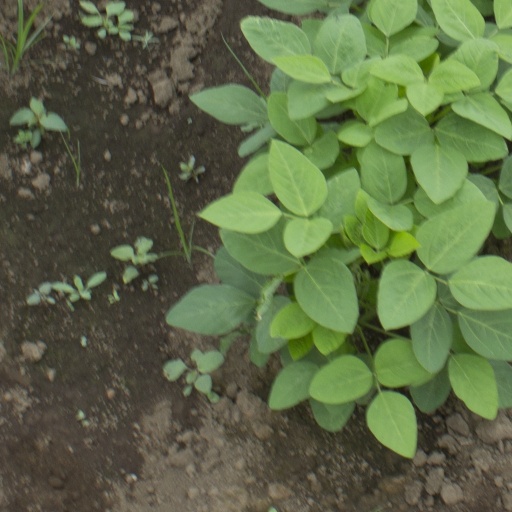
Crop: soybean